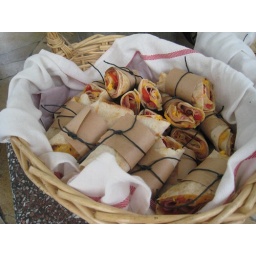
we serve these babies in a basket like how little red riding hood will